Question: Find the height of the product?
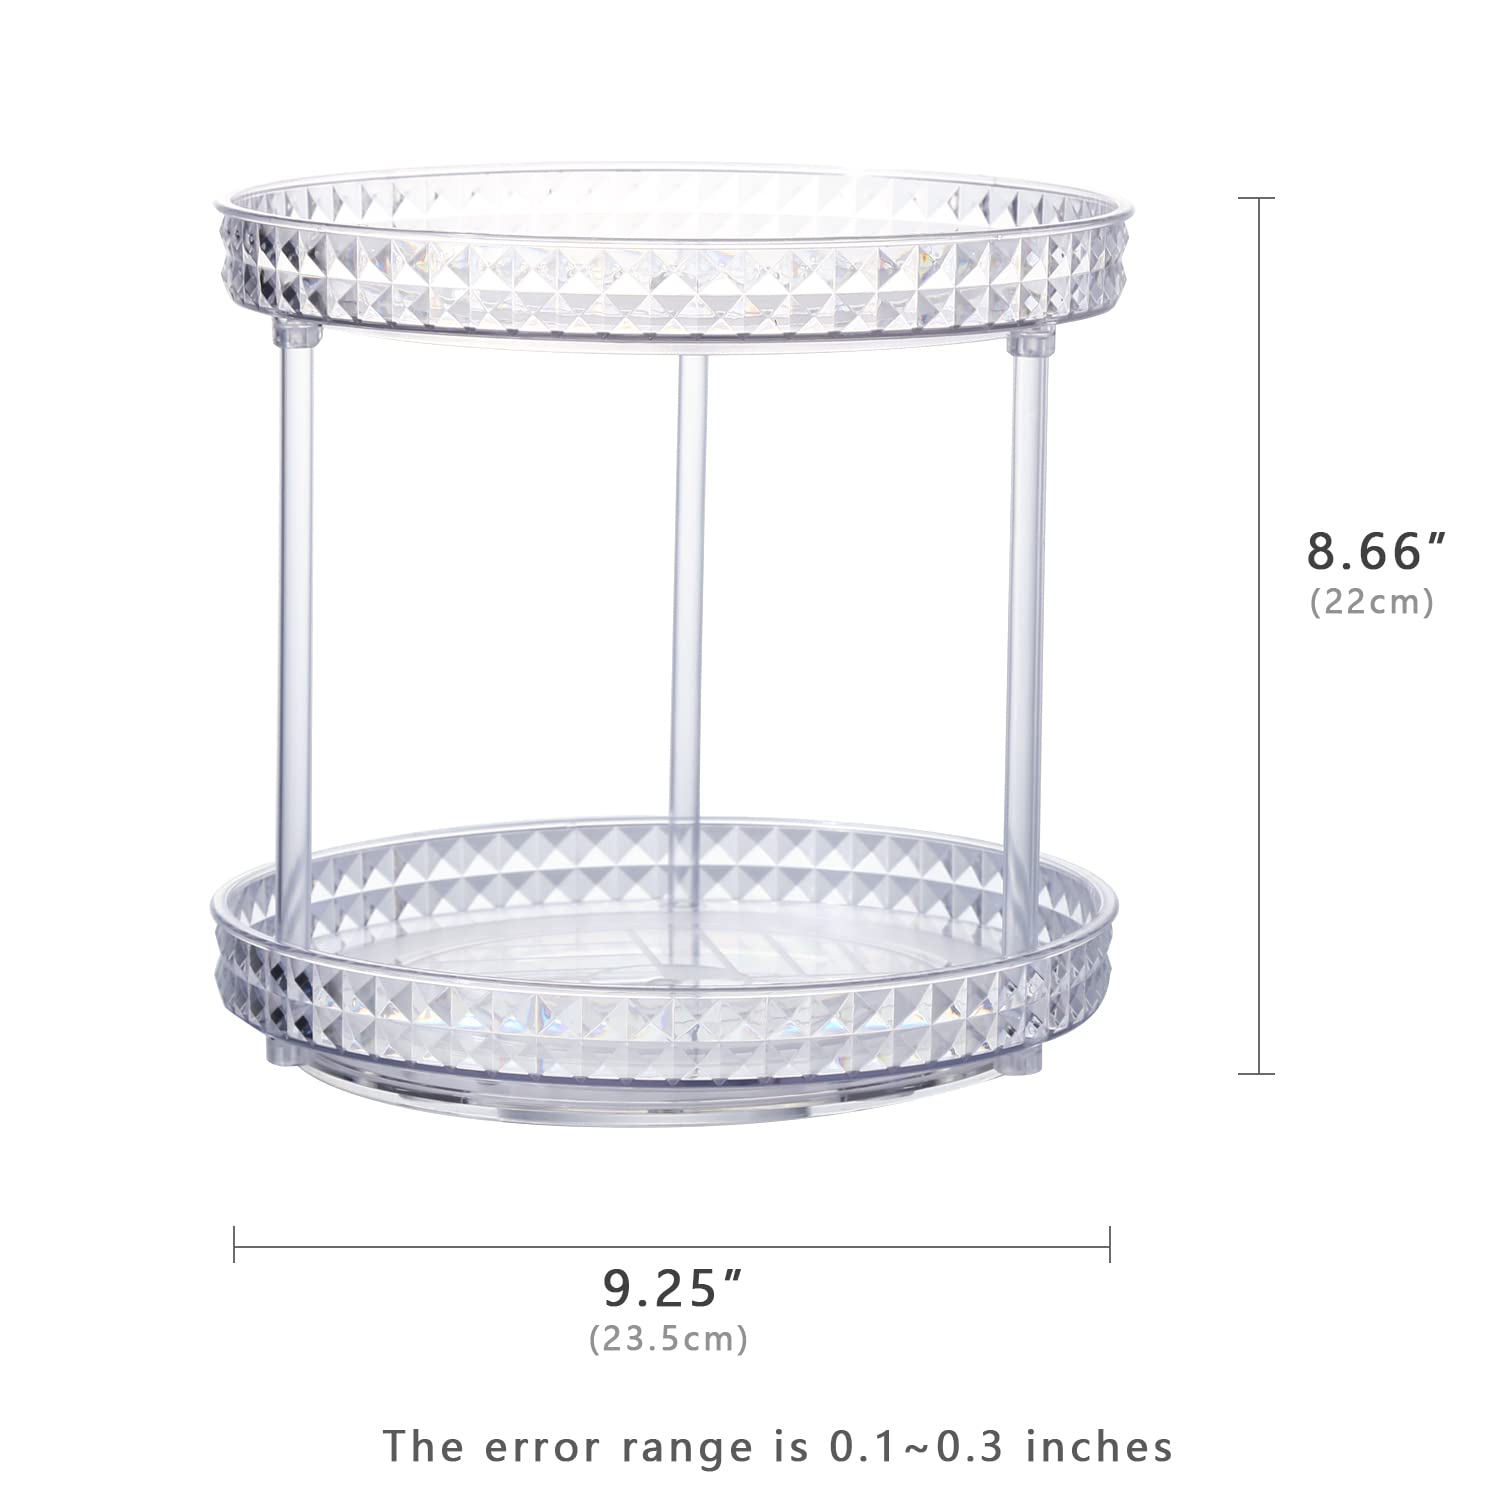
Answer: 8.66 inch